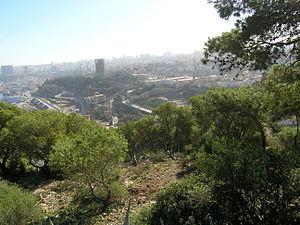
Vue depuis le Fort Santiago, Oran (Algérie).
"Le fortin de Santiago ou ""Bab el Hamri"" était un fortin militaire situé dans la ville d'Oran en Algérie.